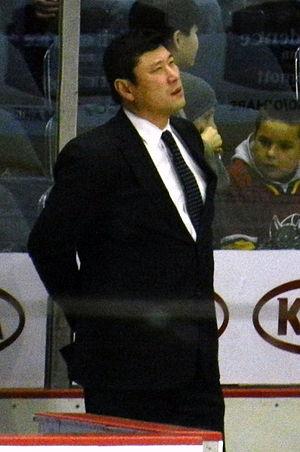
Chison Paek est un joueur professionnel de hockey sur glace. Il est né avec le prénom de Chison mais est rebaptisé Jim quand ses parents et lui immigrent au Canada Il a joué principalement dans la ligue internationale de hockey et dans la Ligue nationale de hockey. Il évoluait au poste de défenseur et remporte la Coupe Stanley à deux reprises avec les Penguins de Pittsburgh en 1991 et 1992. Paek et sa femme Kortney ont deux enfants : Megan et Kyler.